The Castaway Cowboy

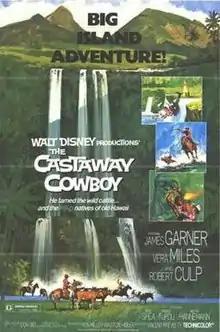
Theatrical release poster

The Castaway Cowboy is a 1974 American Western comedy film released by Walt Disney Productions starring James Garner, Vera Miles, Eric Shea, and Robert Culp about a Texas rancher who gets shanghaied, then jumps ship and finds himself washed ashore in Hawaii. Filmed on location in Hawaii, the film was directed by Vincent McEveety and written by Don Tait and Richard M. Bluel.